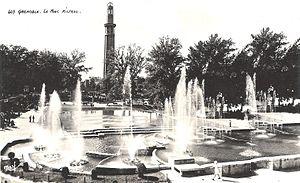
Fontaines pour l'exposition internationale de la houille blanche de 1925 dans le parc de l'exposition à Grenoble (futur parc Paul Mistral).
L’Exposition internationale de la houille blanche et du tourisme est une exposition qui s'est déroulée du 21 mai au 25 octobre 1925 à Grenoble afin de consacrer la ville, capitale de la houille blanche.
Le parc Paul-Mistral est un parc urbain de 21 hectares d'un seul tenant, situé à Grenoble, renfermant plusieurs équipements sportifs majeurs, ainsi que l'hôtel de ville. Situé sur un ancien terrain militaire du Génie, le site va prendre sa configuration actuelle grâce au déroulement de l'exposition internationale de la houille blanche de 1925.